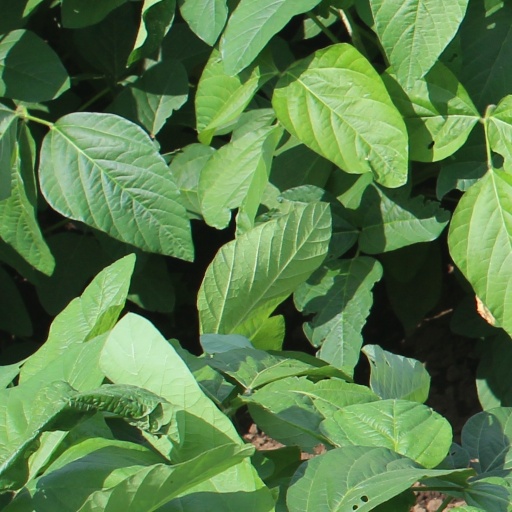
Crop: soybean